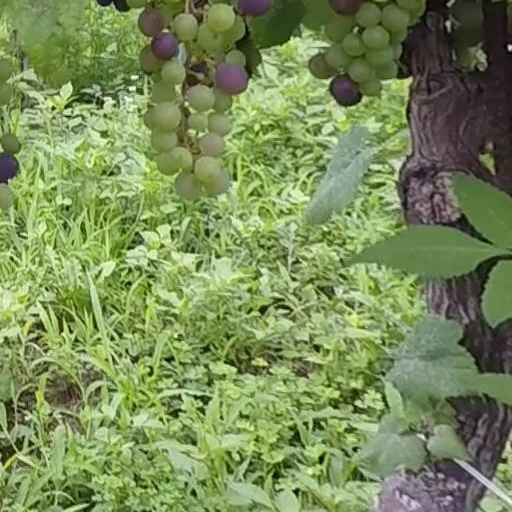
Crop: grape